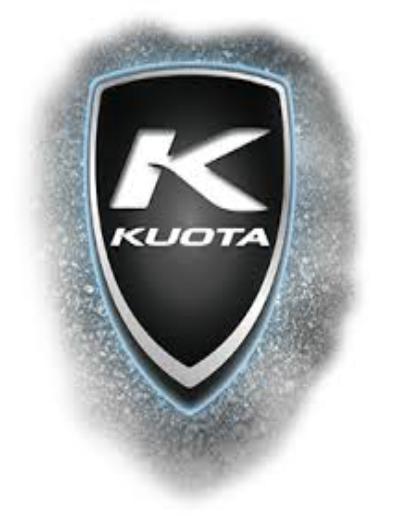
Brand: Kuota
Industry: Transportation